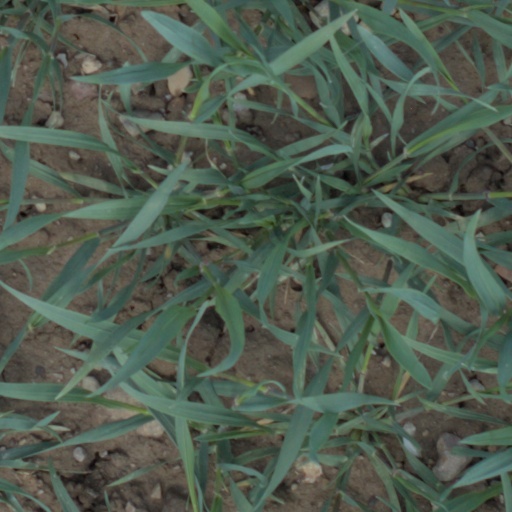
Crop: wheat